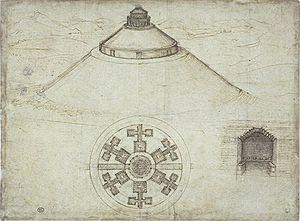
Le Tumulus de Montecalvario est une tombe étrusque à tumulus située près de Castellina in Chianti, dans l'actuelle province de Sienne, en Toscane.